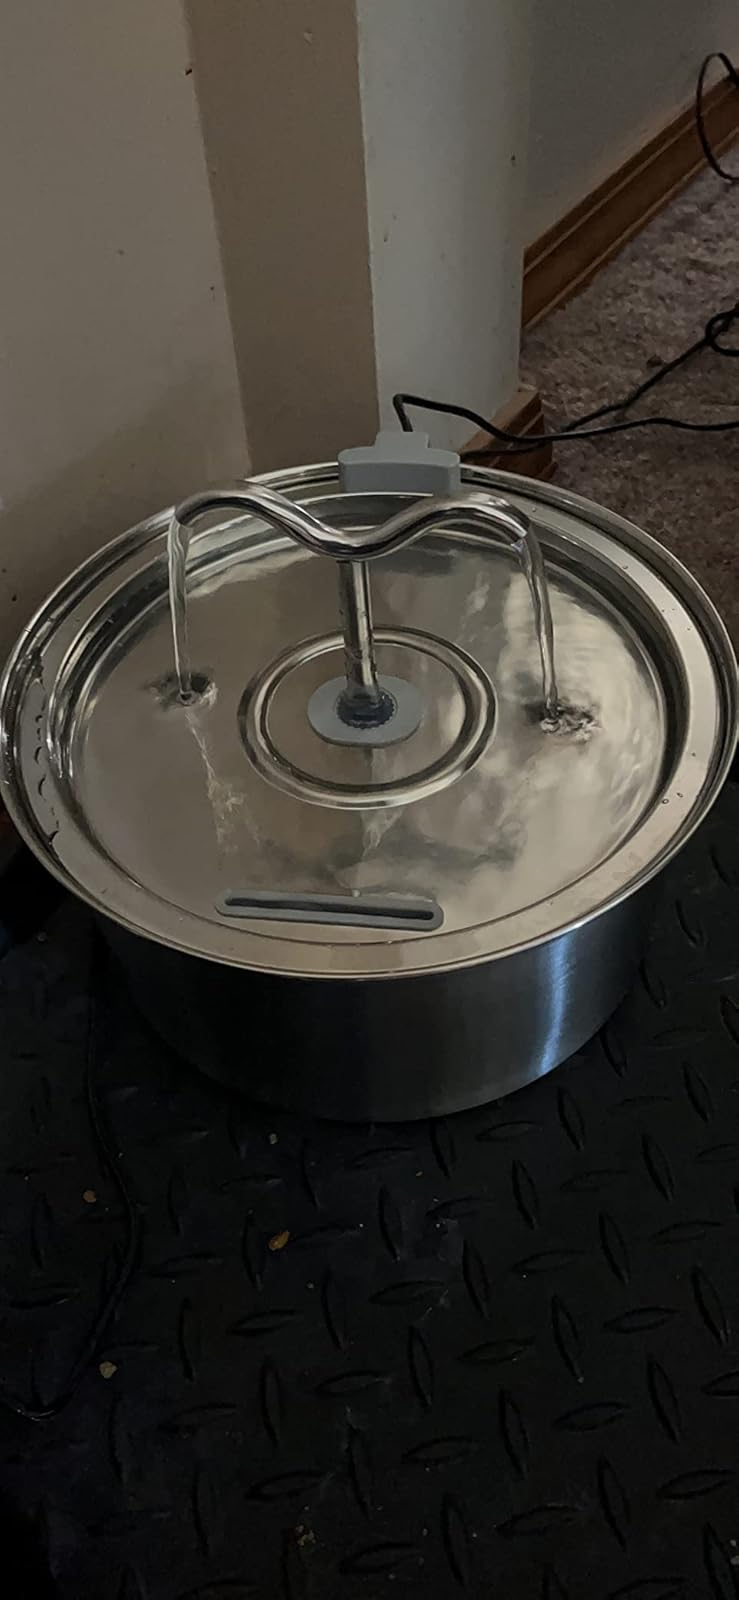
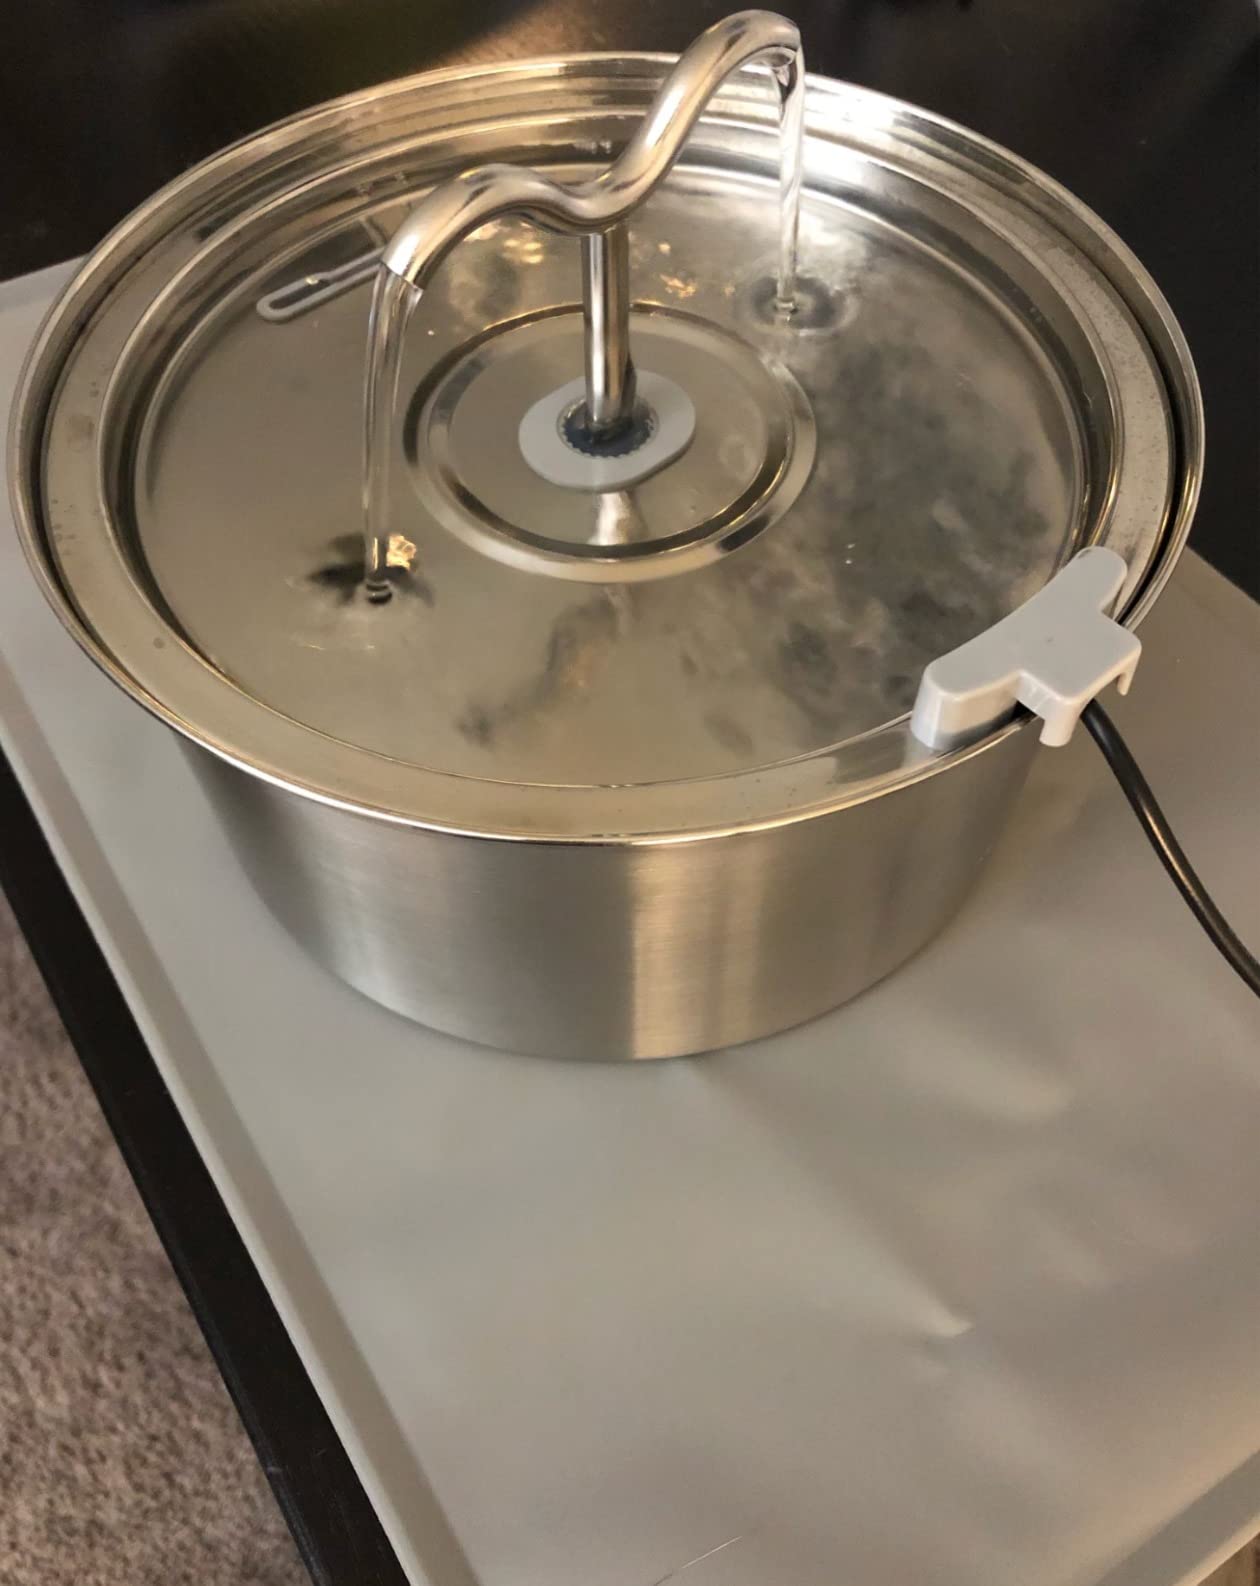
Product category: items_bowl
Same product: yes